Pussy Fairy (OTW)

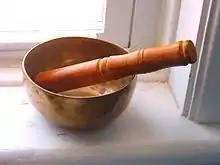
An image of a sound bowl with a wooden striker

"Pussy Fairy (OTW)" is an R&B ballad written in the key of D major, incorporating an alchemy crystal sound bowl. This instrument is featured throughout "Chilombo", often used to produce a single background note. Aiko chose the key of D major for "Pussy Fairy (OTW)" to spark the listener's "Svadhishthana", a chakra associated with "pleasure and intimacy"; she described the intended response as similar to "activating your...balls and your ovaries". Aiko was introduced to sound bowls during sound therapy, and had used them in a 2019 meditation video entitled "Trigger Protection Mantra". Along with the sound bowl, the song's composition includes a "bass-boosted intro". In a "Vulture" article, Halle Kiefer referred to the song's tone as "extremely mellow", and "The Guardian"s Laura Snapes said it had a "visceral fricative beat".